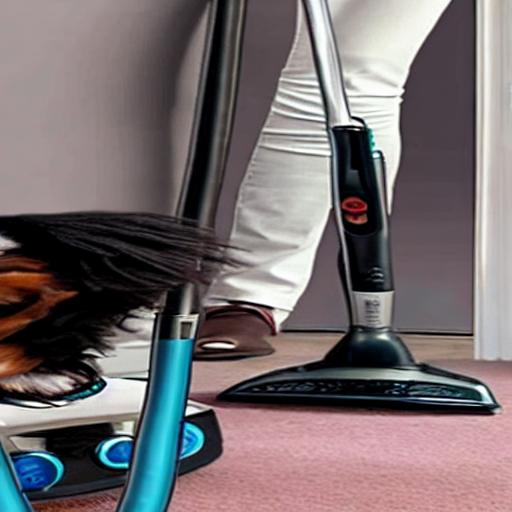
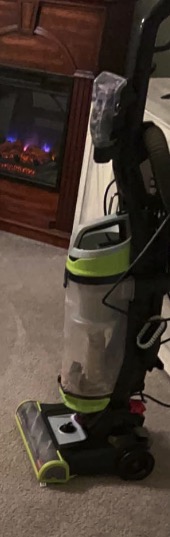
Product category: items_vacuum
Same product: no